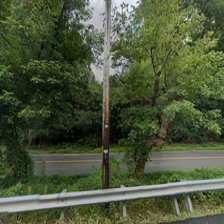
Label: streetView